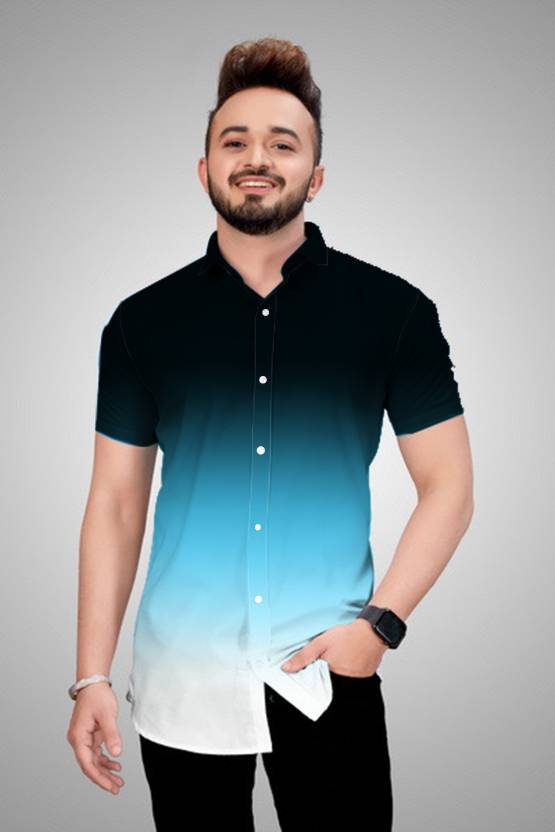
Product: Men Regular Fit Dyed/Ombre Slim Collar Casual Shirt
Price: ₹349
Colors: Multicolor
Pattern: Dyed/Ombre